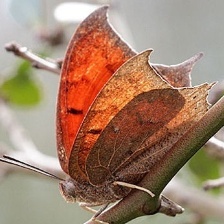
Species: TROPICAL LEAFWING